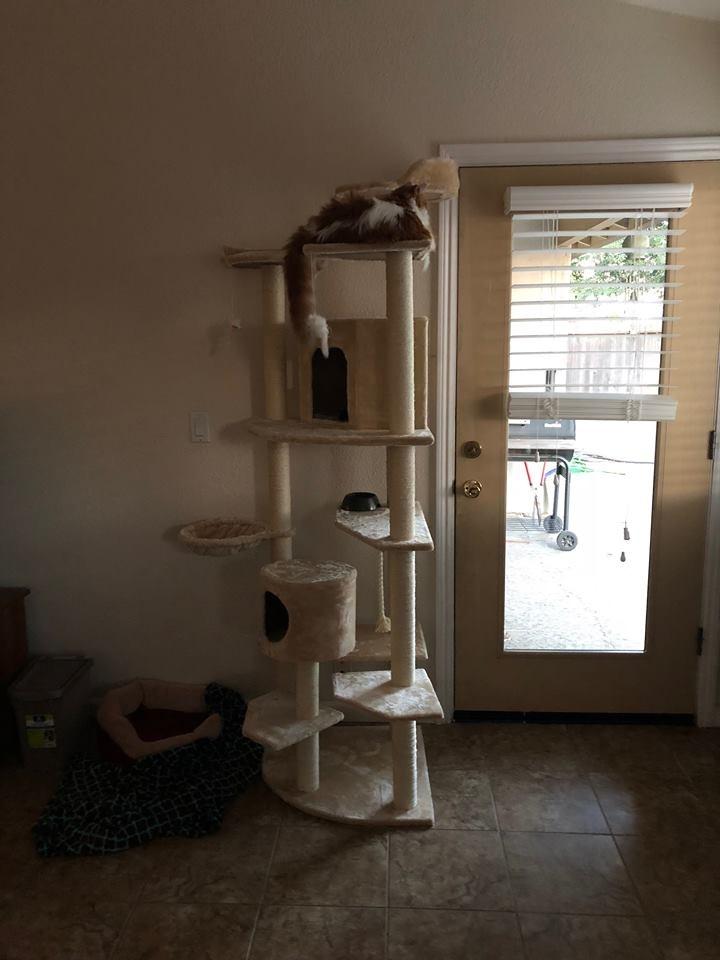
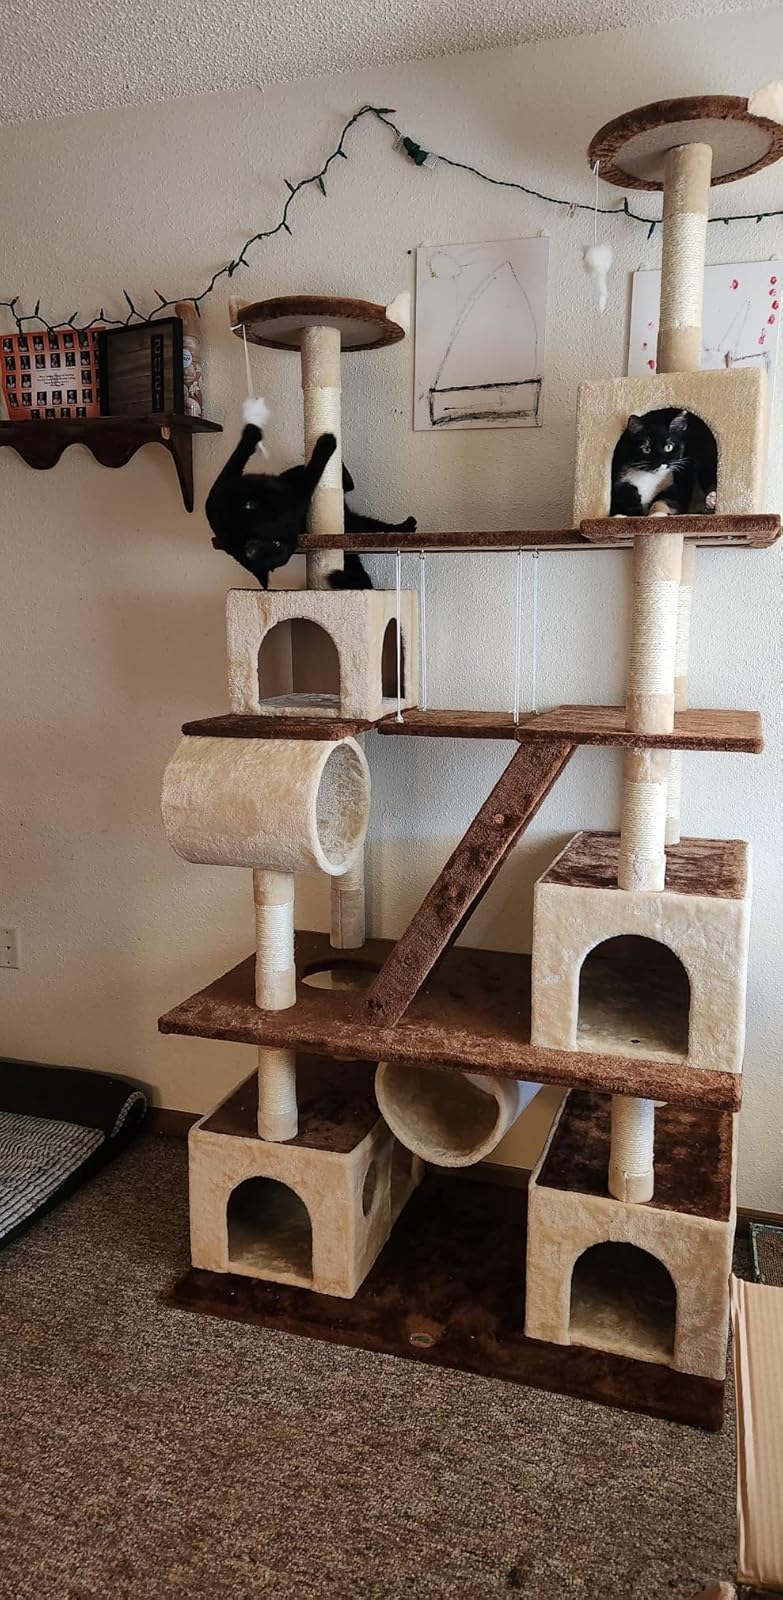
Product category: items_cat tree
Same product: no